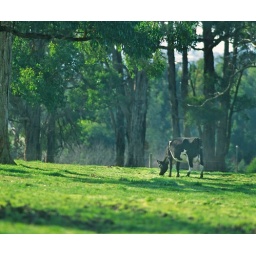
Lone cow grazes on lush pasture amongst the eucalypts on a farm near Leongatha South Gippsland Australia.